Hypoxic air technology for fire prevention

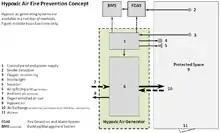
Hypoxic Air Fire Prevention system - Concept

Air with a reduced oxygen content is injected to the protected volumes to lower the oxygen concentration until the desired oxygen concentration is reached. Then, because of air infiltration, the oxygen concentration inside the protected volumes rises: when it exceeds a certain threshold, low-oxygen air is again injected to the protected volumes until the desired oxygen concentration is reached. Oxygen sensors are installed in the protected volumes to continuously monitor the oxygen concentration.